Collodictyon

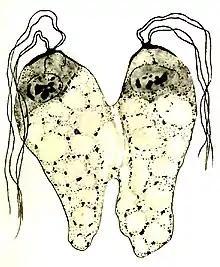
Joining of the Sulcus during Prophase

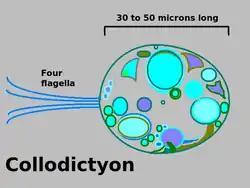
Sketch of "Collodictyon".

Organelles called dictyosomes are present and arranged in a horseshoe like shape.